Sandra Peabody

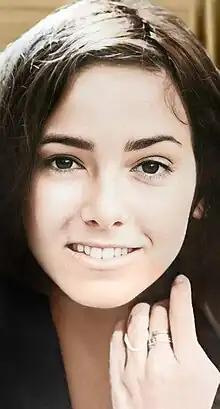

In 1973, Peabody had a leading role as masseuse Gwen in the New York shot "Massage Parlor Murders!" (1973) and a non-speaking bit part as a cult member in "Legacy of Satan" (1973)—both exploitation horror films. Peabody had a sporadic television career in the early 1970s, appearing on the soap operas "All My Children", "As the World Turns", "The Edge of Night", and "One Life to Live" in supporting roles, along with various commercial appearances for products such as breakfast cereal.